Abeno Harukas Art Museum

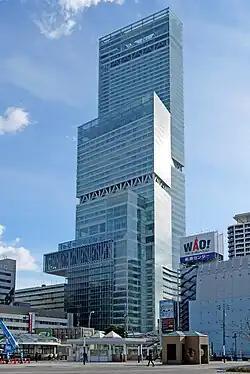
Abeno Harukas, Japan's tallest building; Abeno Harukas Art Museum is on the sixteenth floor

opened in Abeno-ku, Ōsaka, Japan, in 2014. Specializing in temporary exhibitions, it is located on the 16th floor of Abeno Harukas, Japan's tallest building, named after the ward of Abeno and the expression , meaning 'brightening up'. The Museum's inaugural director is art historian , director of Kintetsu Railway Company's other cultural initiative, the Yamato Bunkakan.